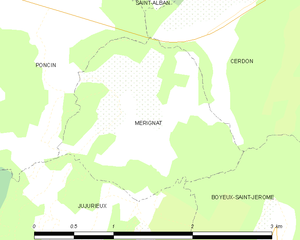
Carte des communes françaises: Mérignat